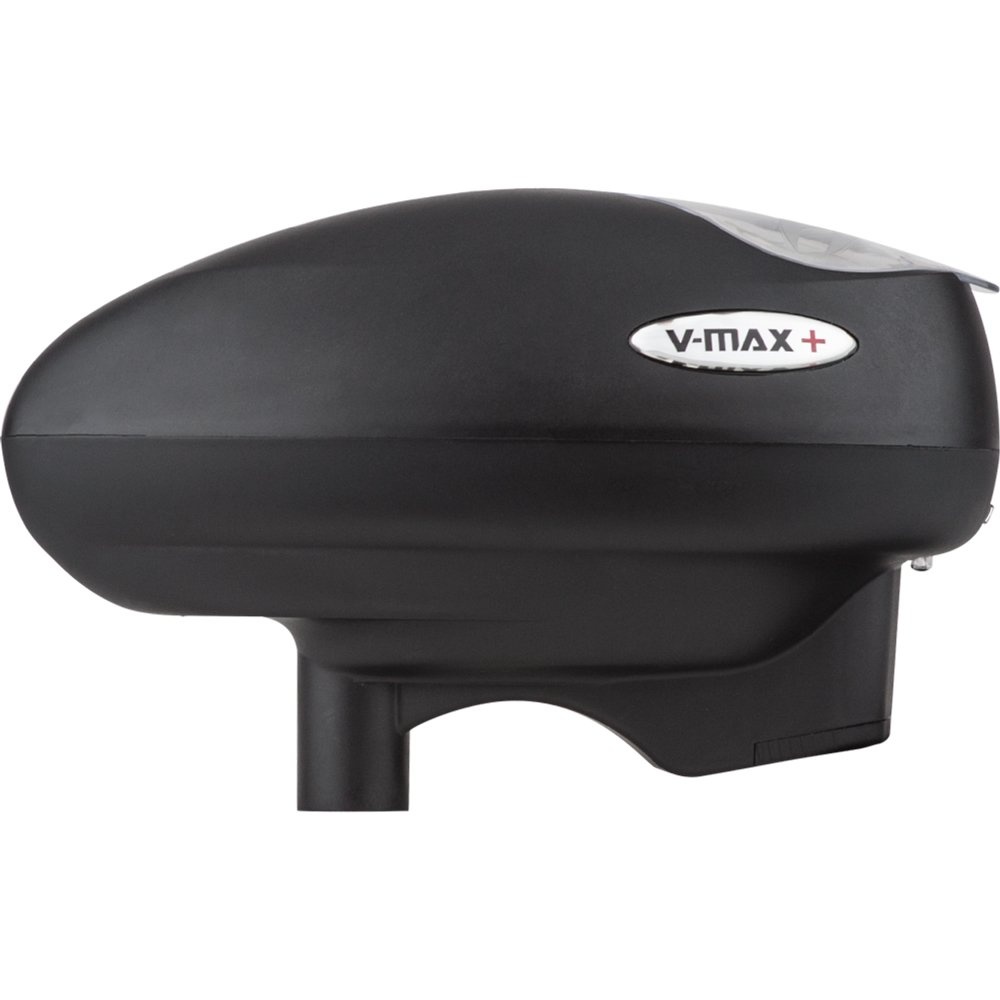
Valken V-Max Electronic Paintball Loader – Fast-Feeding, Motorized Hopper – Holds 200+ Paintballs
Brand: Valken Color: Black Features: 1️⃣ High-Speed Feeding System – The Valken V-Max Electronic Loader ensures smooth, jam-free feeding, keeping up with high-rate-of-fire markers. 2️⃣ Large 200+ Round Capacity – Holds over 200 paintballs, giving you more shots per refill and keeping you in the game longer. 3️⃣ Lightweight & Durable Design – Made from impact-resistant materials, this loader is built for rugged woodsball, speedball, and tournament play. 4️⃣ Tool-Free Maintenance – The easy-access design allows for quick disassembly and cleaning, so you can stay in action without hassle. 5️⃣ Universal Fit & Battery-Powered – Compatible with most standard paintball markers, powered by 2 9 volt batteries9NOT INCLUDED) for reliable performance. Binding: Apparel model number: 72820 Part Number: 72820 Details: Enhanced intuitive design, The design of the VMAX+ paintball loader has been to function simply and reliably. There are no complex components found on many modern loaders. Fewer parts mean fewer problems. Extreme feed rate;30+ balls per second and 220 ball capacity. Ultra lightweight; Weighs less than 1 pound with two 9 volt batteries. Fast disassembly; Disassembles and reassembles in seconds, so you can spend more time playing and less time cleaning at the end of the day. One touch on/off; A one touch On/Off button and LED display make using your VMAX+ loader simple. Quick change lid; The standard friction full cover lid lets you quickly reload, and also provides a window to view paintballs left. Easily switch to a speed feed in seconds with no tools needed. Fast battery change; The battery door is located on the outside of the loader, allowing quick and easy battery replacement. EAN: 0844959072820 Package Dimensions: 9.6 x 6.0 x 4.8 inches
Brand: Valken
Category: Sporting Goods > Outdoor Recreation > Hunting & Shooting > Paintball > Paintball Gun Parts & Accessories > Paintball Hoppers